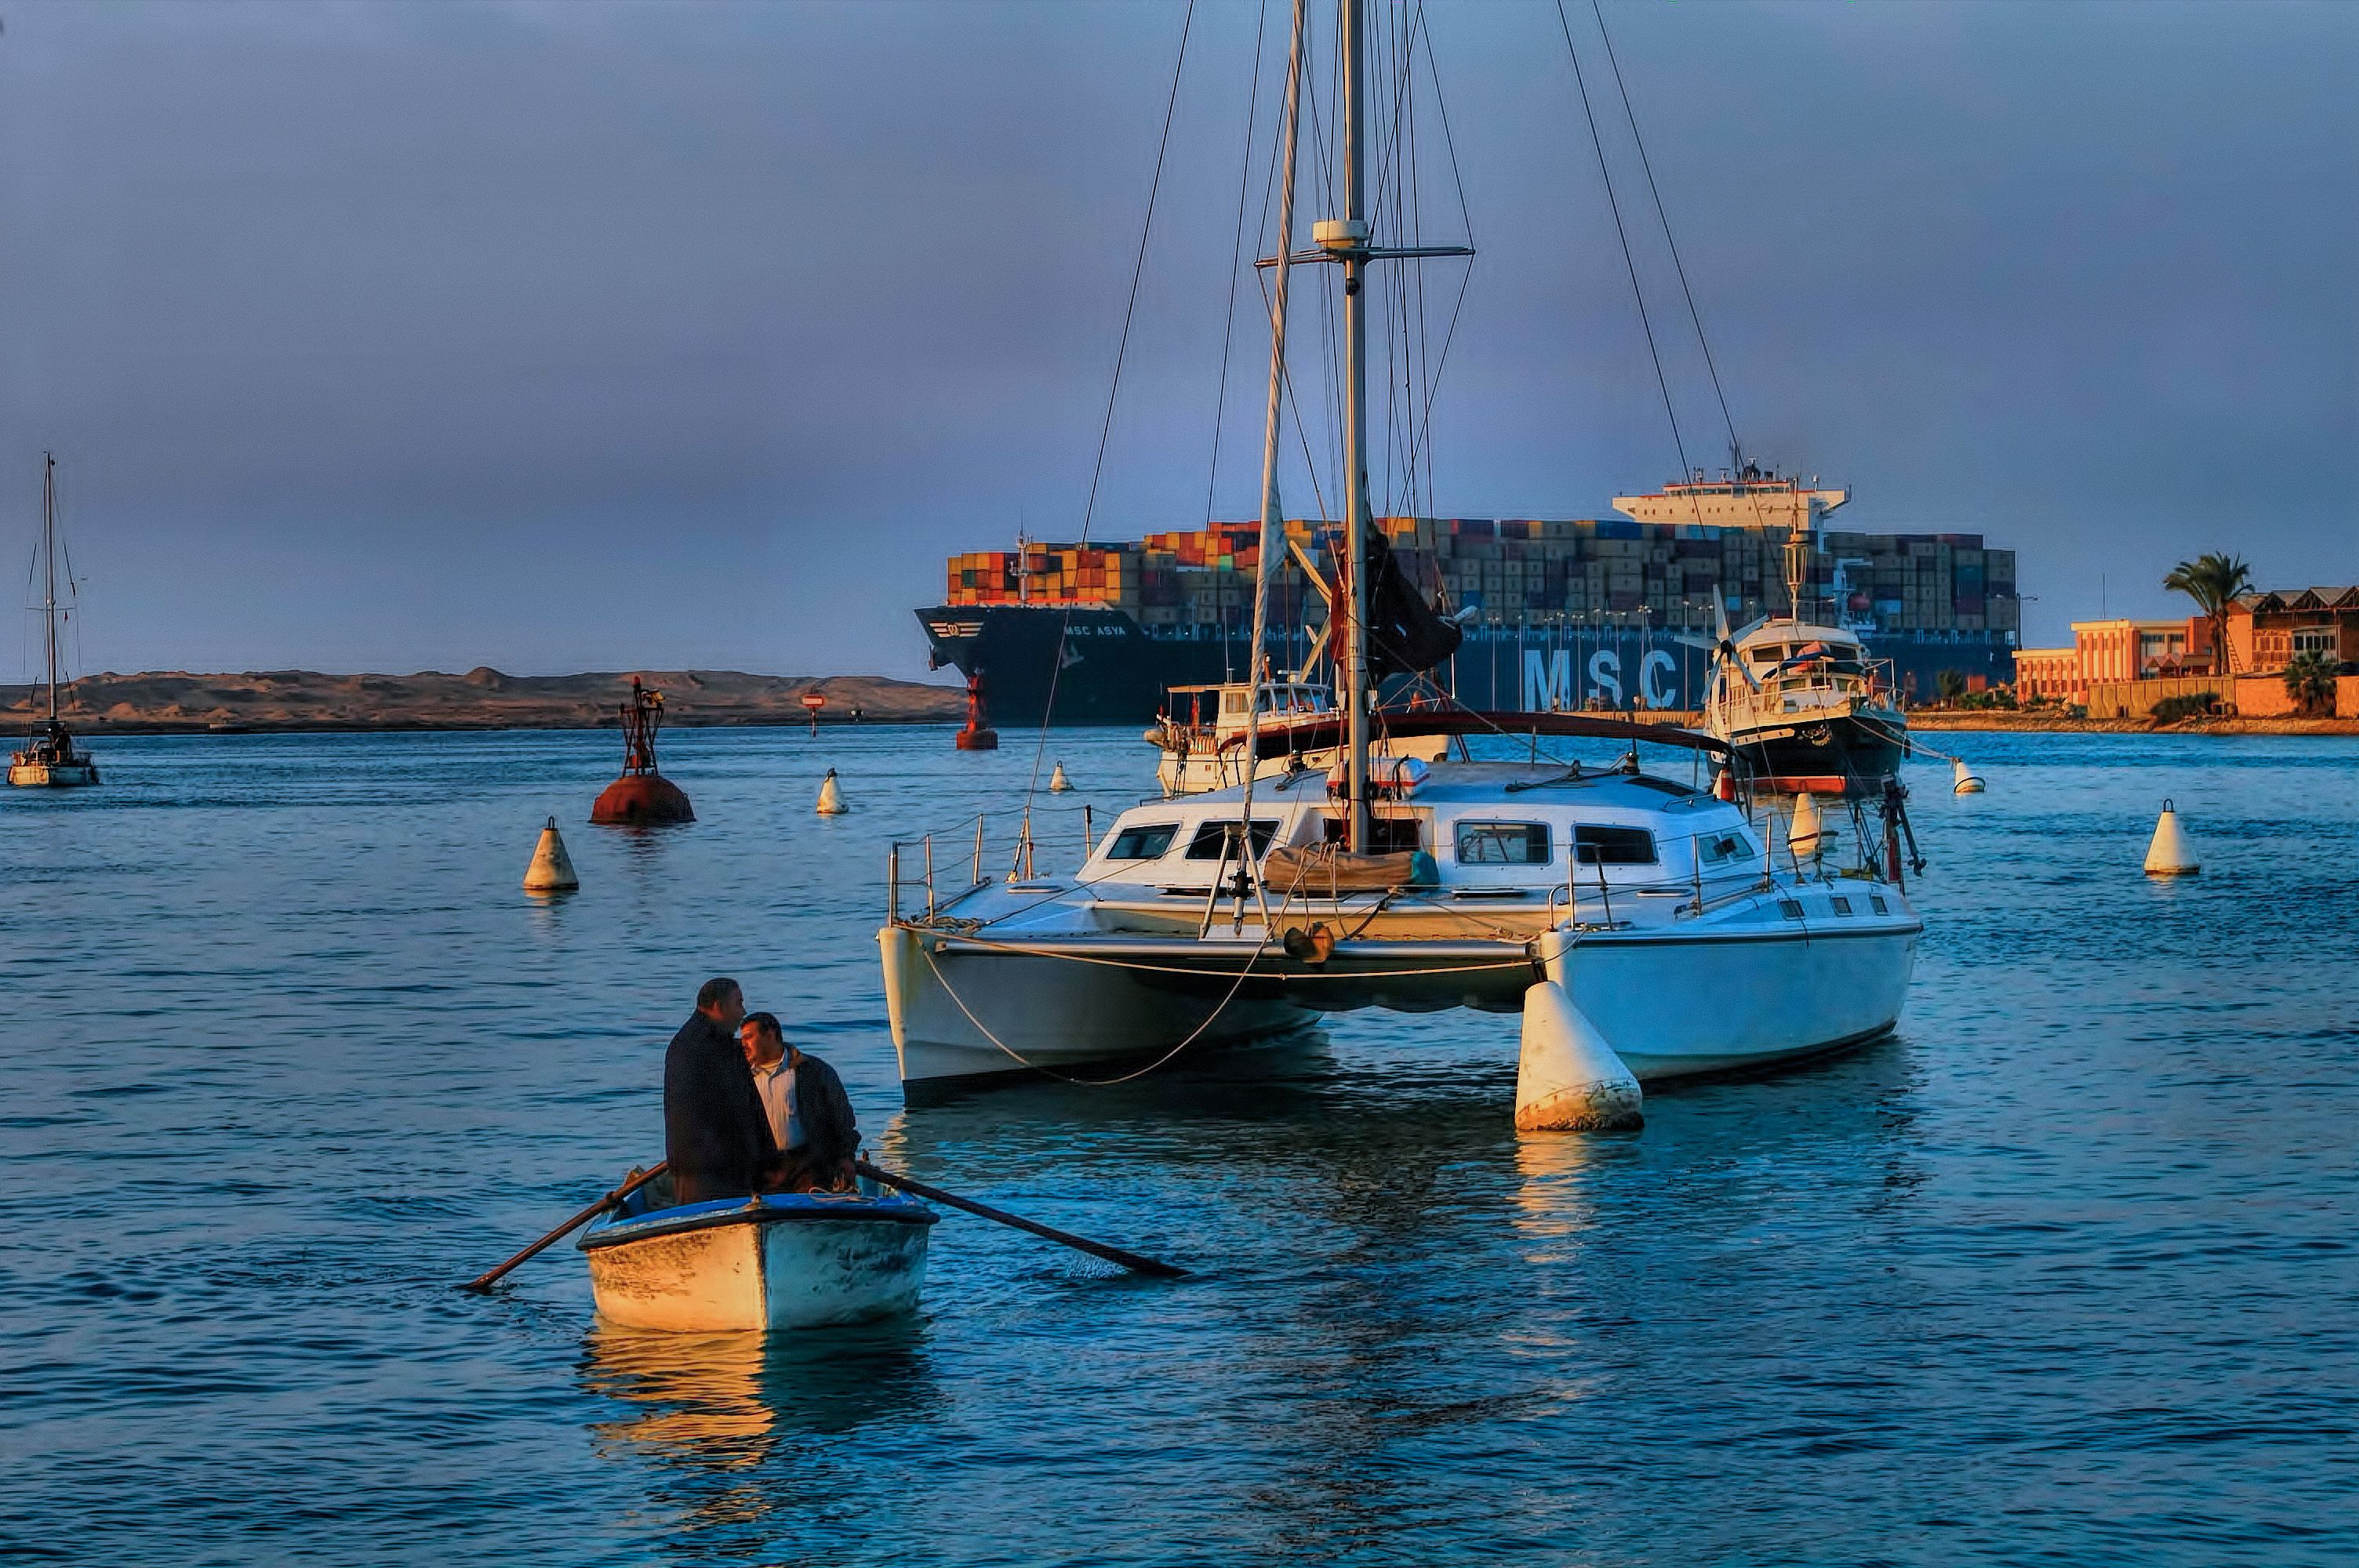
sea, coast, ocean, boat, vehicle, mast, sailing, yacht, bay, harbor, marina, sailboat, boating, sail, watercraft, april2009, fishing vessel